Question: Please indicate a possible affordance area of the bottle that can be used for holding
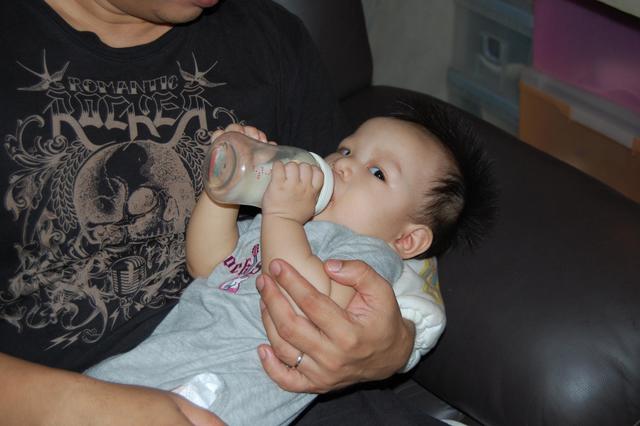
Answer: [198.926, 128.515, 338.212, 221.372]